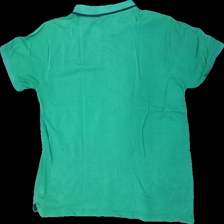
View: back
Type: T-shirt
Category: Men
Brand: Not in the list
Brand text on label: the worldcup football
Colors: Green, Blue, White, Multicolour
Material: 100% cotton
Pattern: Logo print
Cut: Regular
Size: L
Season: All
Stains: Major
Damage: white spots
Damage location: bottom left
Damage 2: sweat stains (neck)
Damage 2 location: top center
Price range: <50
Recommended usage: Export
Description: Green polo shirt